Lists of fictional presidents of the United States

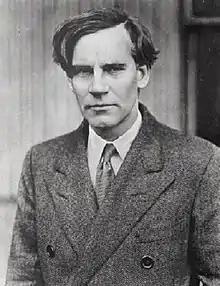
Walter Huston played the lead in "Abraham Lincoln" (1930) and the fictitious president Judson Hammond in "Gabriel Over the White House" (1933)

Lists of fictional presidents of the United States are alphabetical lists of people who have been portrayed as President of the United States in fiction. Media include novels and short stories, comics, plays, movies and television shows. The roles include fictional presidents, and real historical figures who did not in fact become president, typically in works of alternate history or comedy.